Thomas Ritchie (journalist)

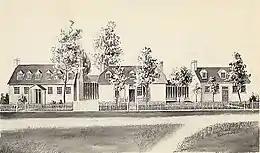
Birthplace of Thomas Ritchie, Tappahannock, Virginia

Thomas Ritchie was born on November 5, 1778, in Tappahannock, Virginia, to Mary (née Roane) and Archibald Ritchie. His father emigrated from Scotland and his cousin was Spencer Roane. At the age of six, his father died. He studied law under Spencer Roane and attended a winter's course of medical lectures in Philadelphia.